QBZ-95

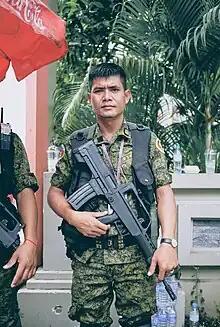
A soldier from the Cambodian Prime Minister's Bodyguard Unit equipped with QBZ-97

The QJB-95 is the squad automatic weapon variant of the QBZ-95. The designation "QJB" stands for ""Qingwuqi, Jiqiang, Banyong"", which means 'light weapon/small arm, machine gun, squad-use'. It was previously designated as the QBB-95. It has an added bipod, a longer, heavier barrel and a 75 or 80-round drum magazine to allow sustained fire, however, the standard 30-round box magazine is also compatible.